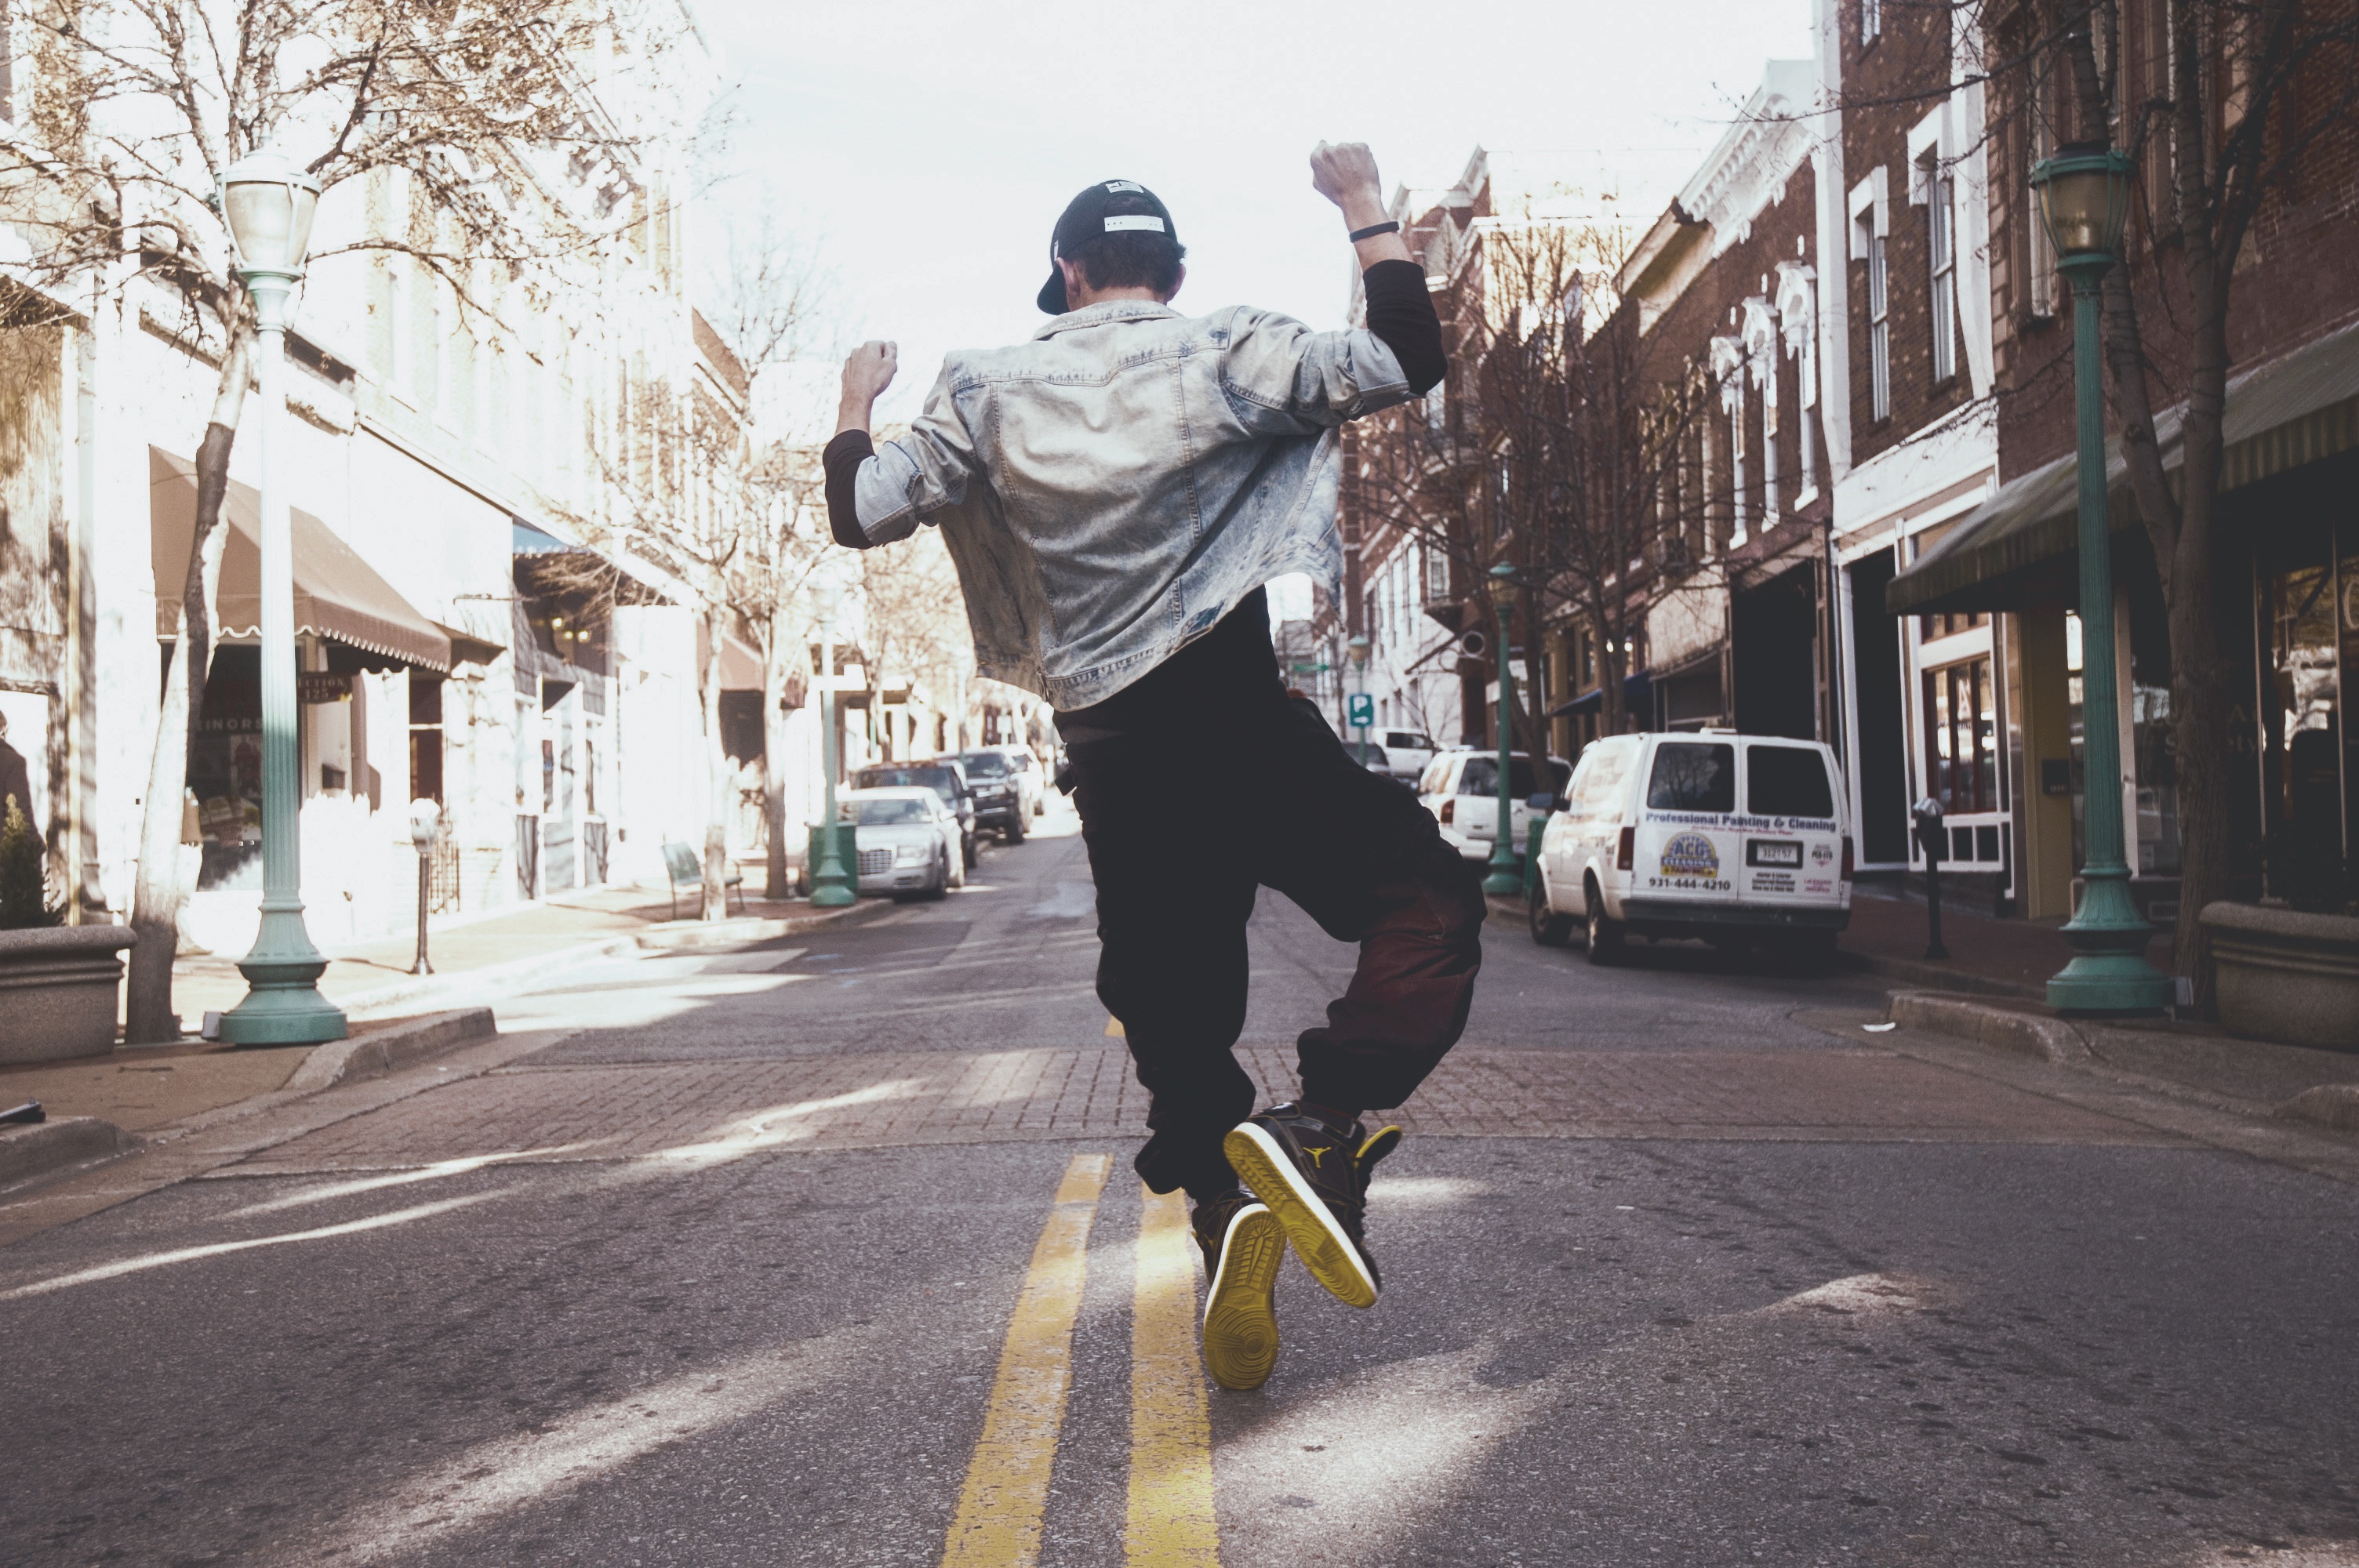
man, pedestrian, road, street, skateboard, jump, skateboarding, recreation, dance, extreme sport, lane, sports equipment, longboard, sports, infrastructure, footwear, dancing, skateboarding equipment and supplies, boardsport, longboarding, aggressive inline skating